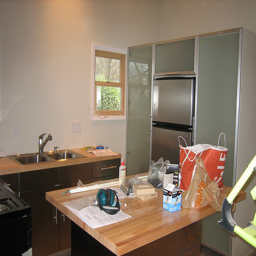
a kitchen with a table a sink a refrigerator
A kitchen has a stove, sink, refrigerator, and an island.
A photo of a sink, fridgeand table with a bag on top of it
The kitchen is being remodeled and that is why the counter top is a mess.
A kitchen is being installed with stainless steel refrigerator and glue is on the island.